Marine isotope stages

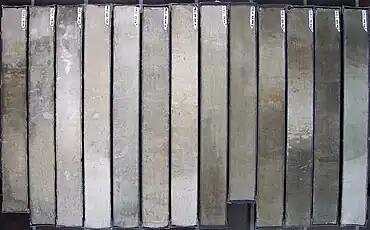
Marine core sections from the South Atlantic, about a million years old

The following are the start dates (apart from MIS 5 sub-stages) of the most recent MIS (Lisiecki & Raymo 2005, LR04 Benthic Stack). The figures, in thousands of years ago, are from Lisiecki's website. Numbers for substages in MIS 5 denote peaks of substages rather than boundaries.